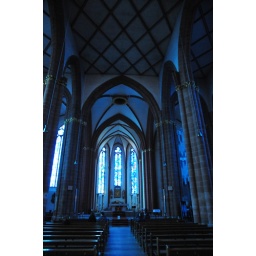
With Stained glass windows designed by Marc Chagall